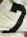
Number: 7